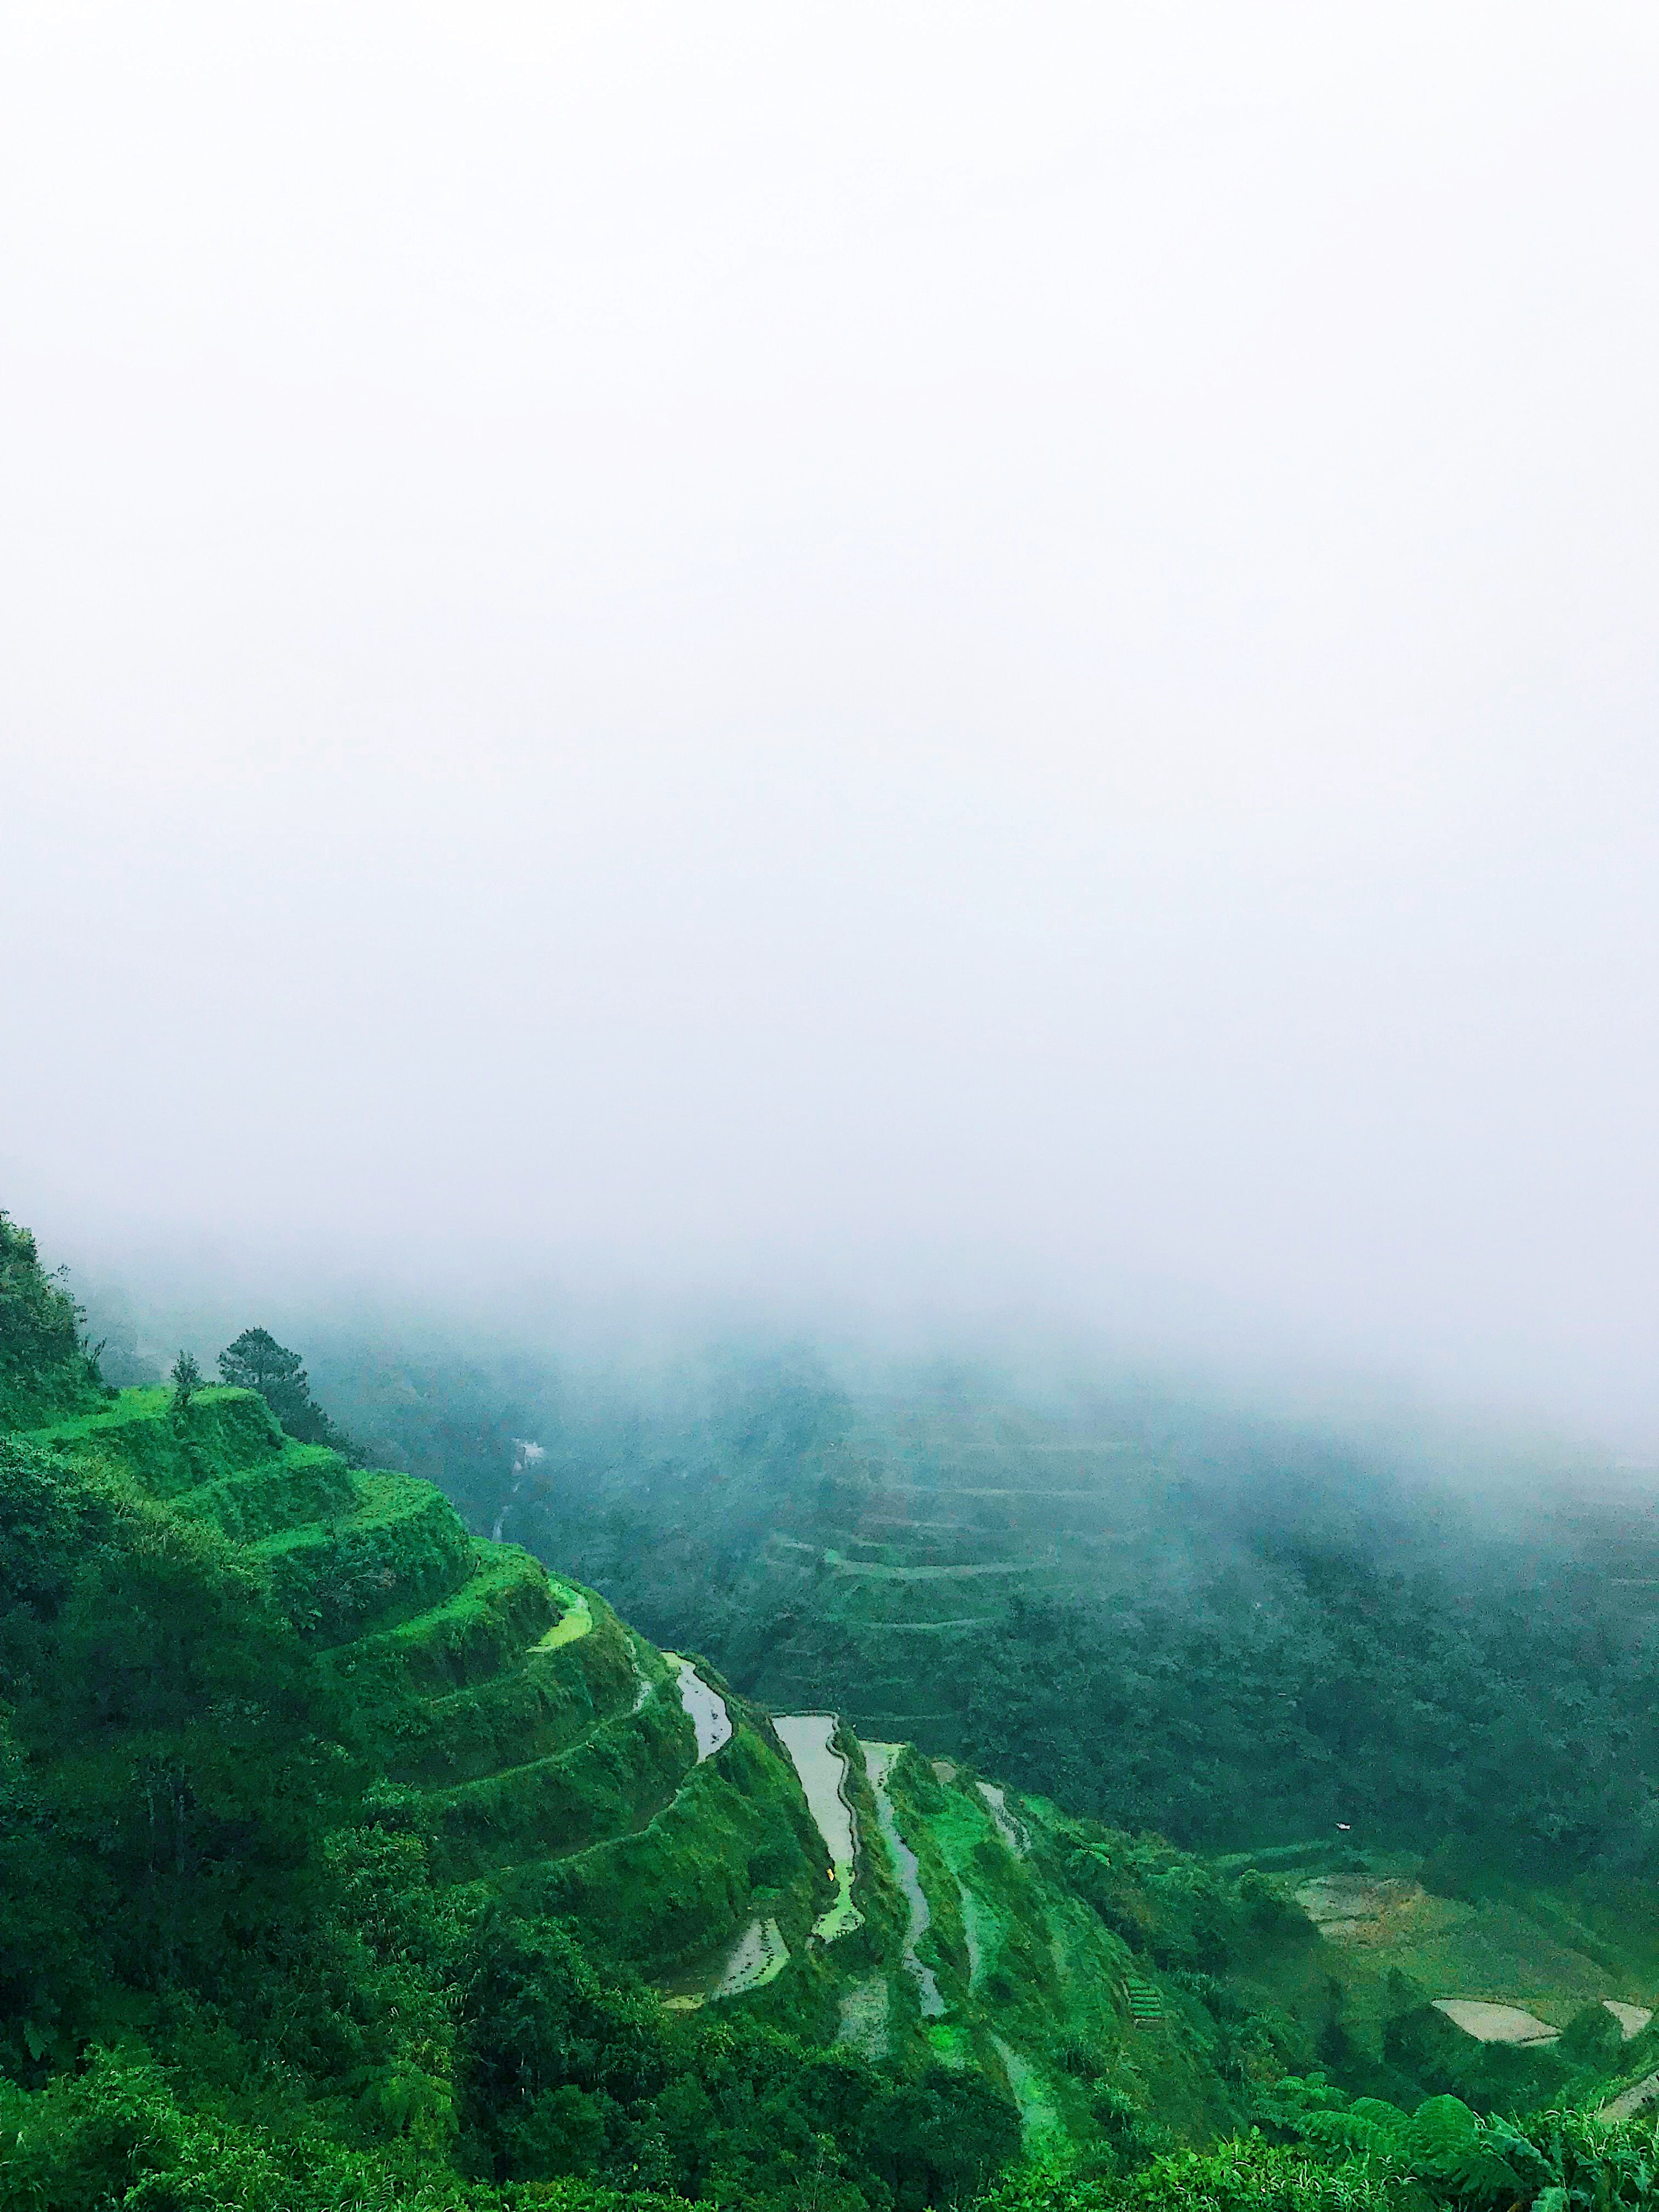
hill station, nature, green, vegetation, atmospheric phenomenon, mist, highland, fog, haze, sky, hill, landscape, mountain, grass, mount scenery, forest, terrain, plant, rainforest, valley